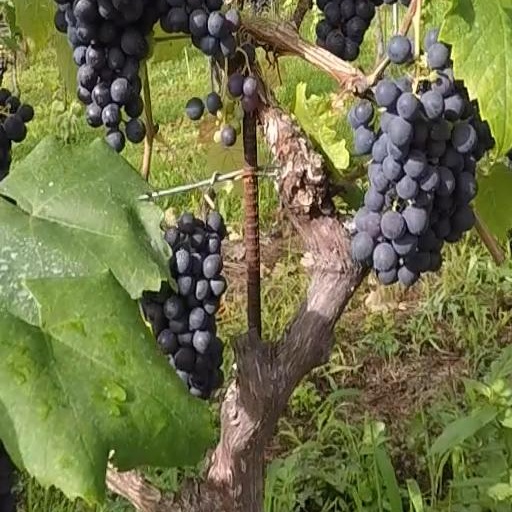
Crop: grape